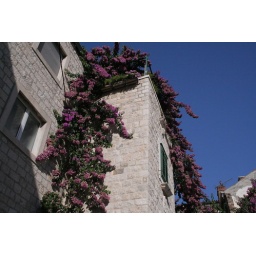
Inside the castle walls in Split